Wagner Bazin WB

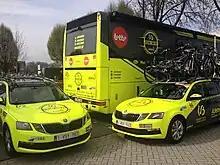
Team vehicles at the 2019 Volta Limburg Classic

is a UCI ProTeam founded in 2011 and based in Belgium. It participates in UCI Continental Circuits races. The team merged with Belgian UCI Continental team before the 2025 season.